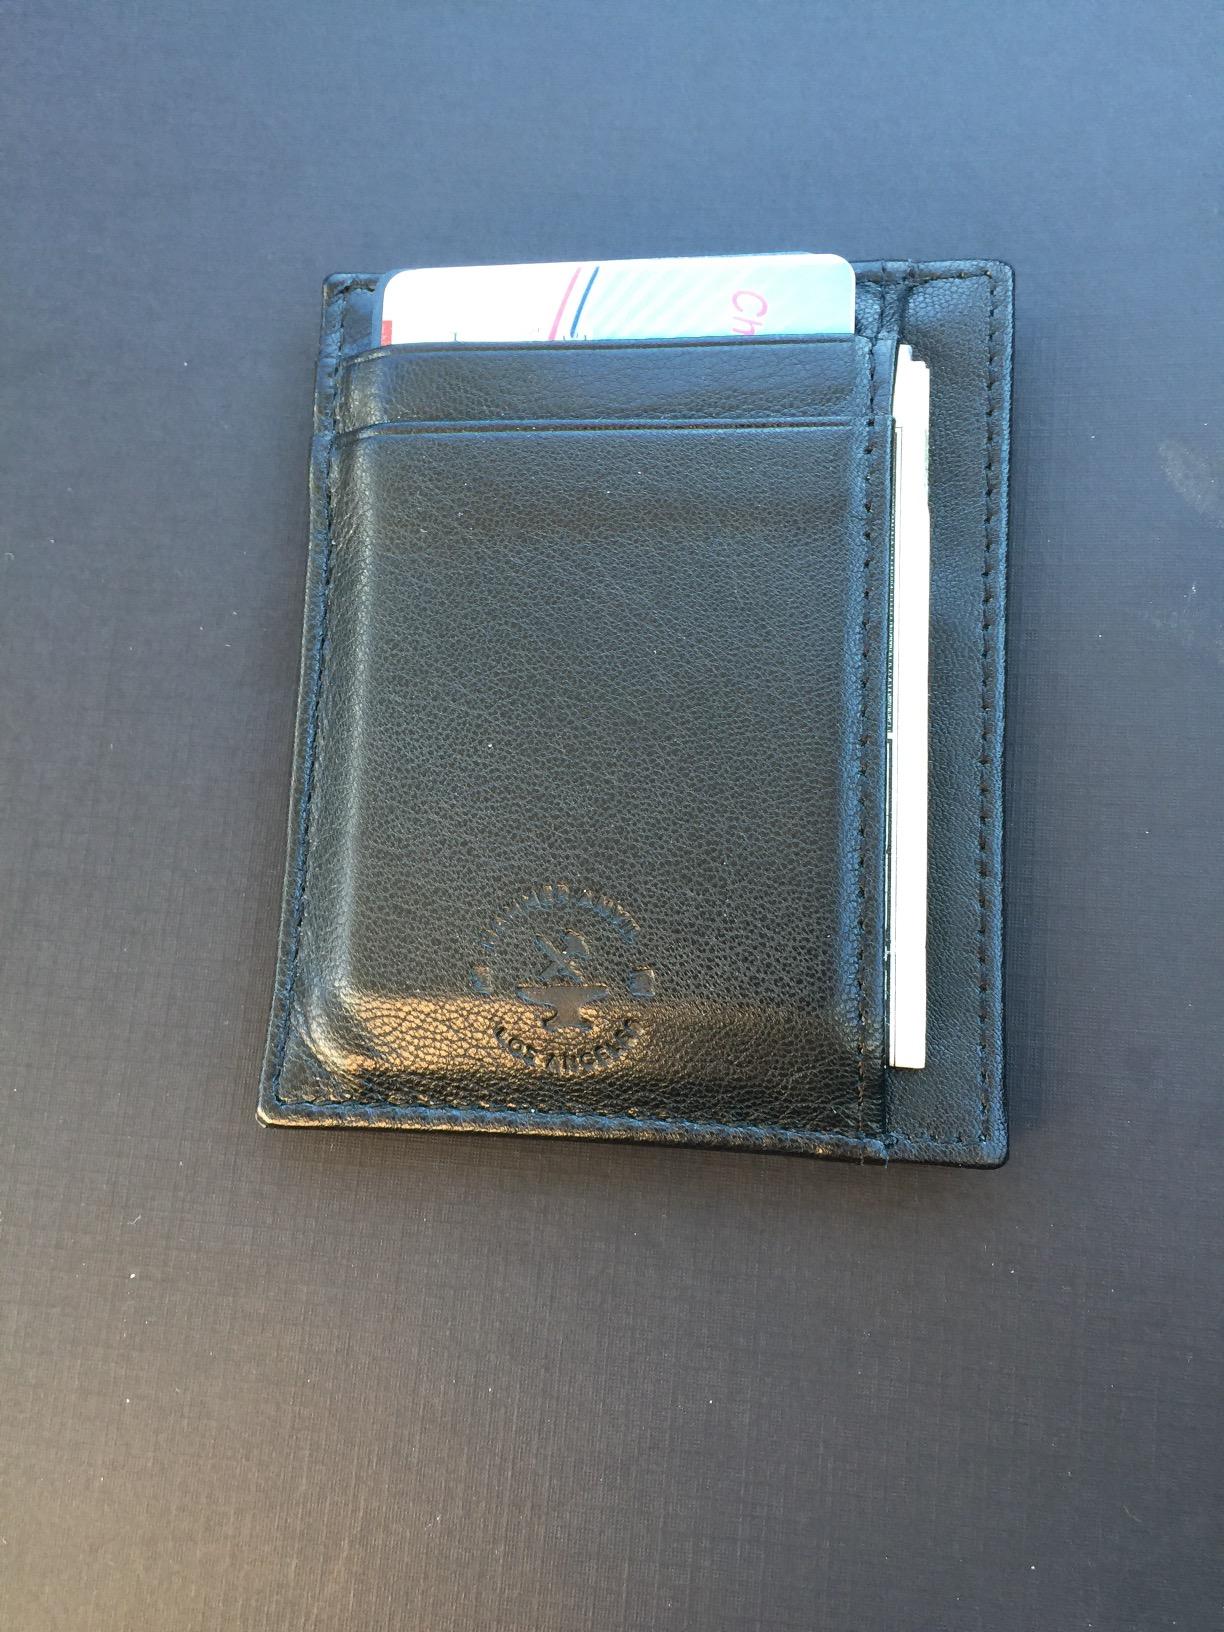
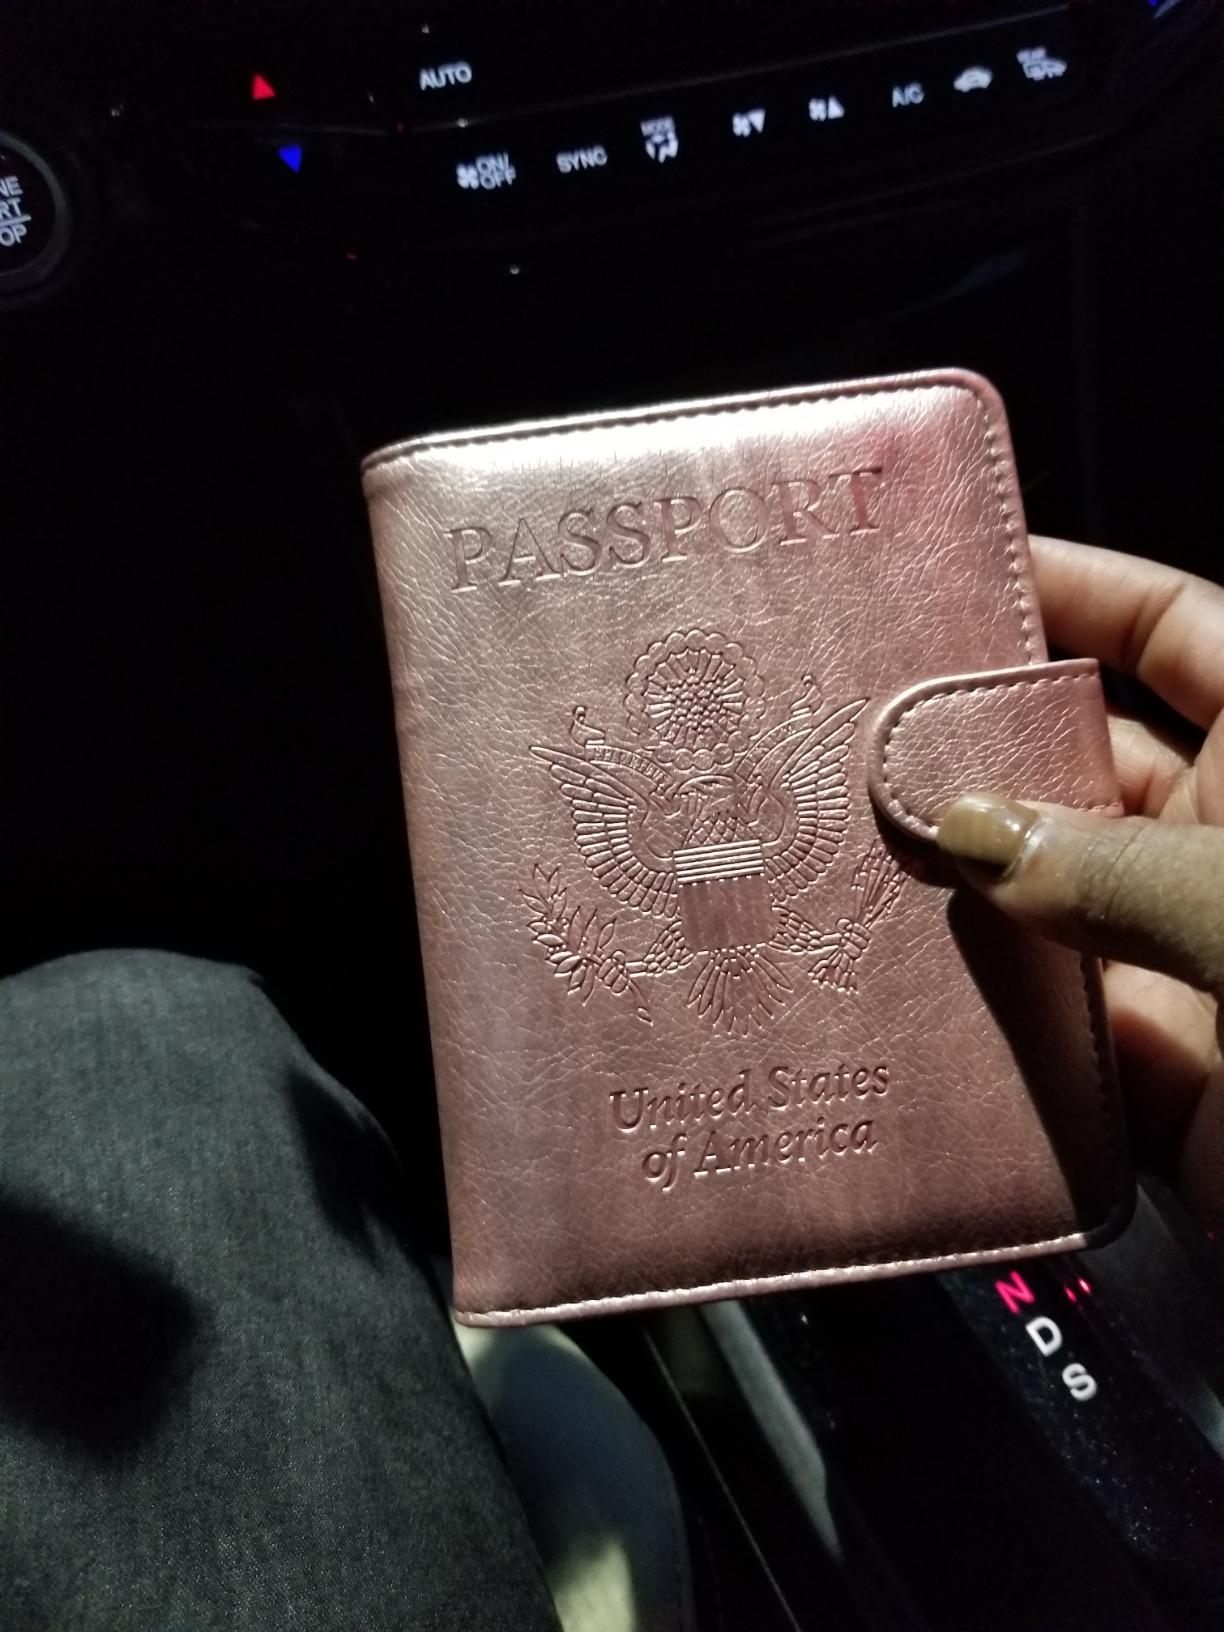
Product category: accessories_wallet
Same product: no